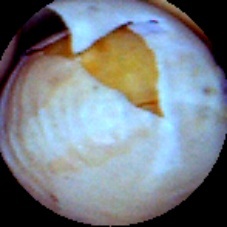
Label: Skin-damaged